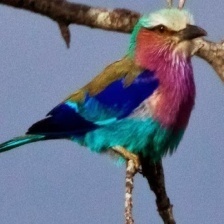
Species: LILAC ROLLER
Scientific name: CORACIAS CAUDATUS